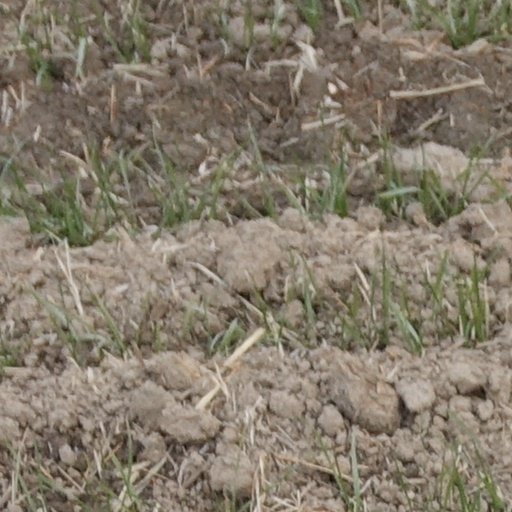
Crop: wheat